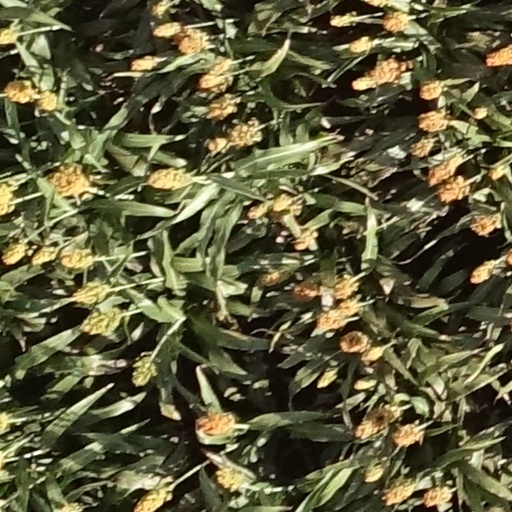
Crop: sorghum